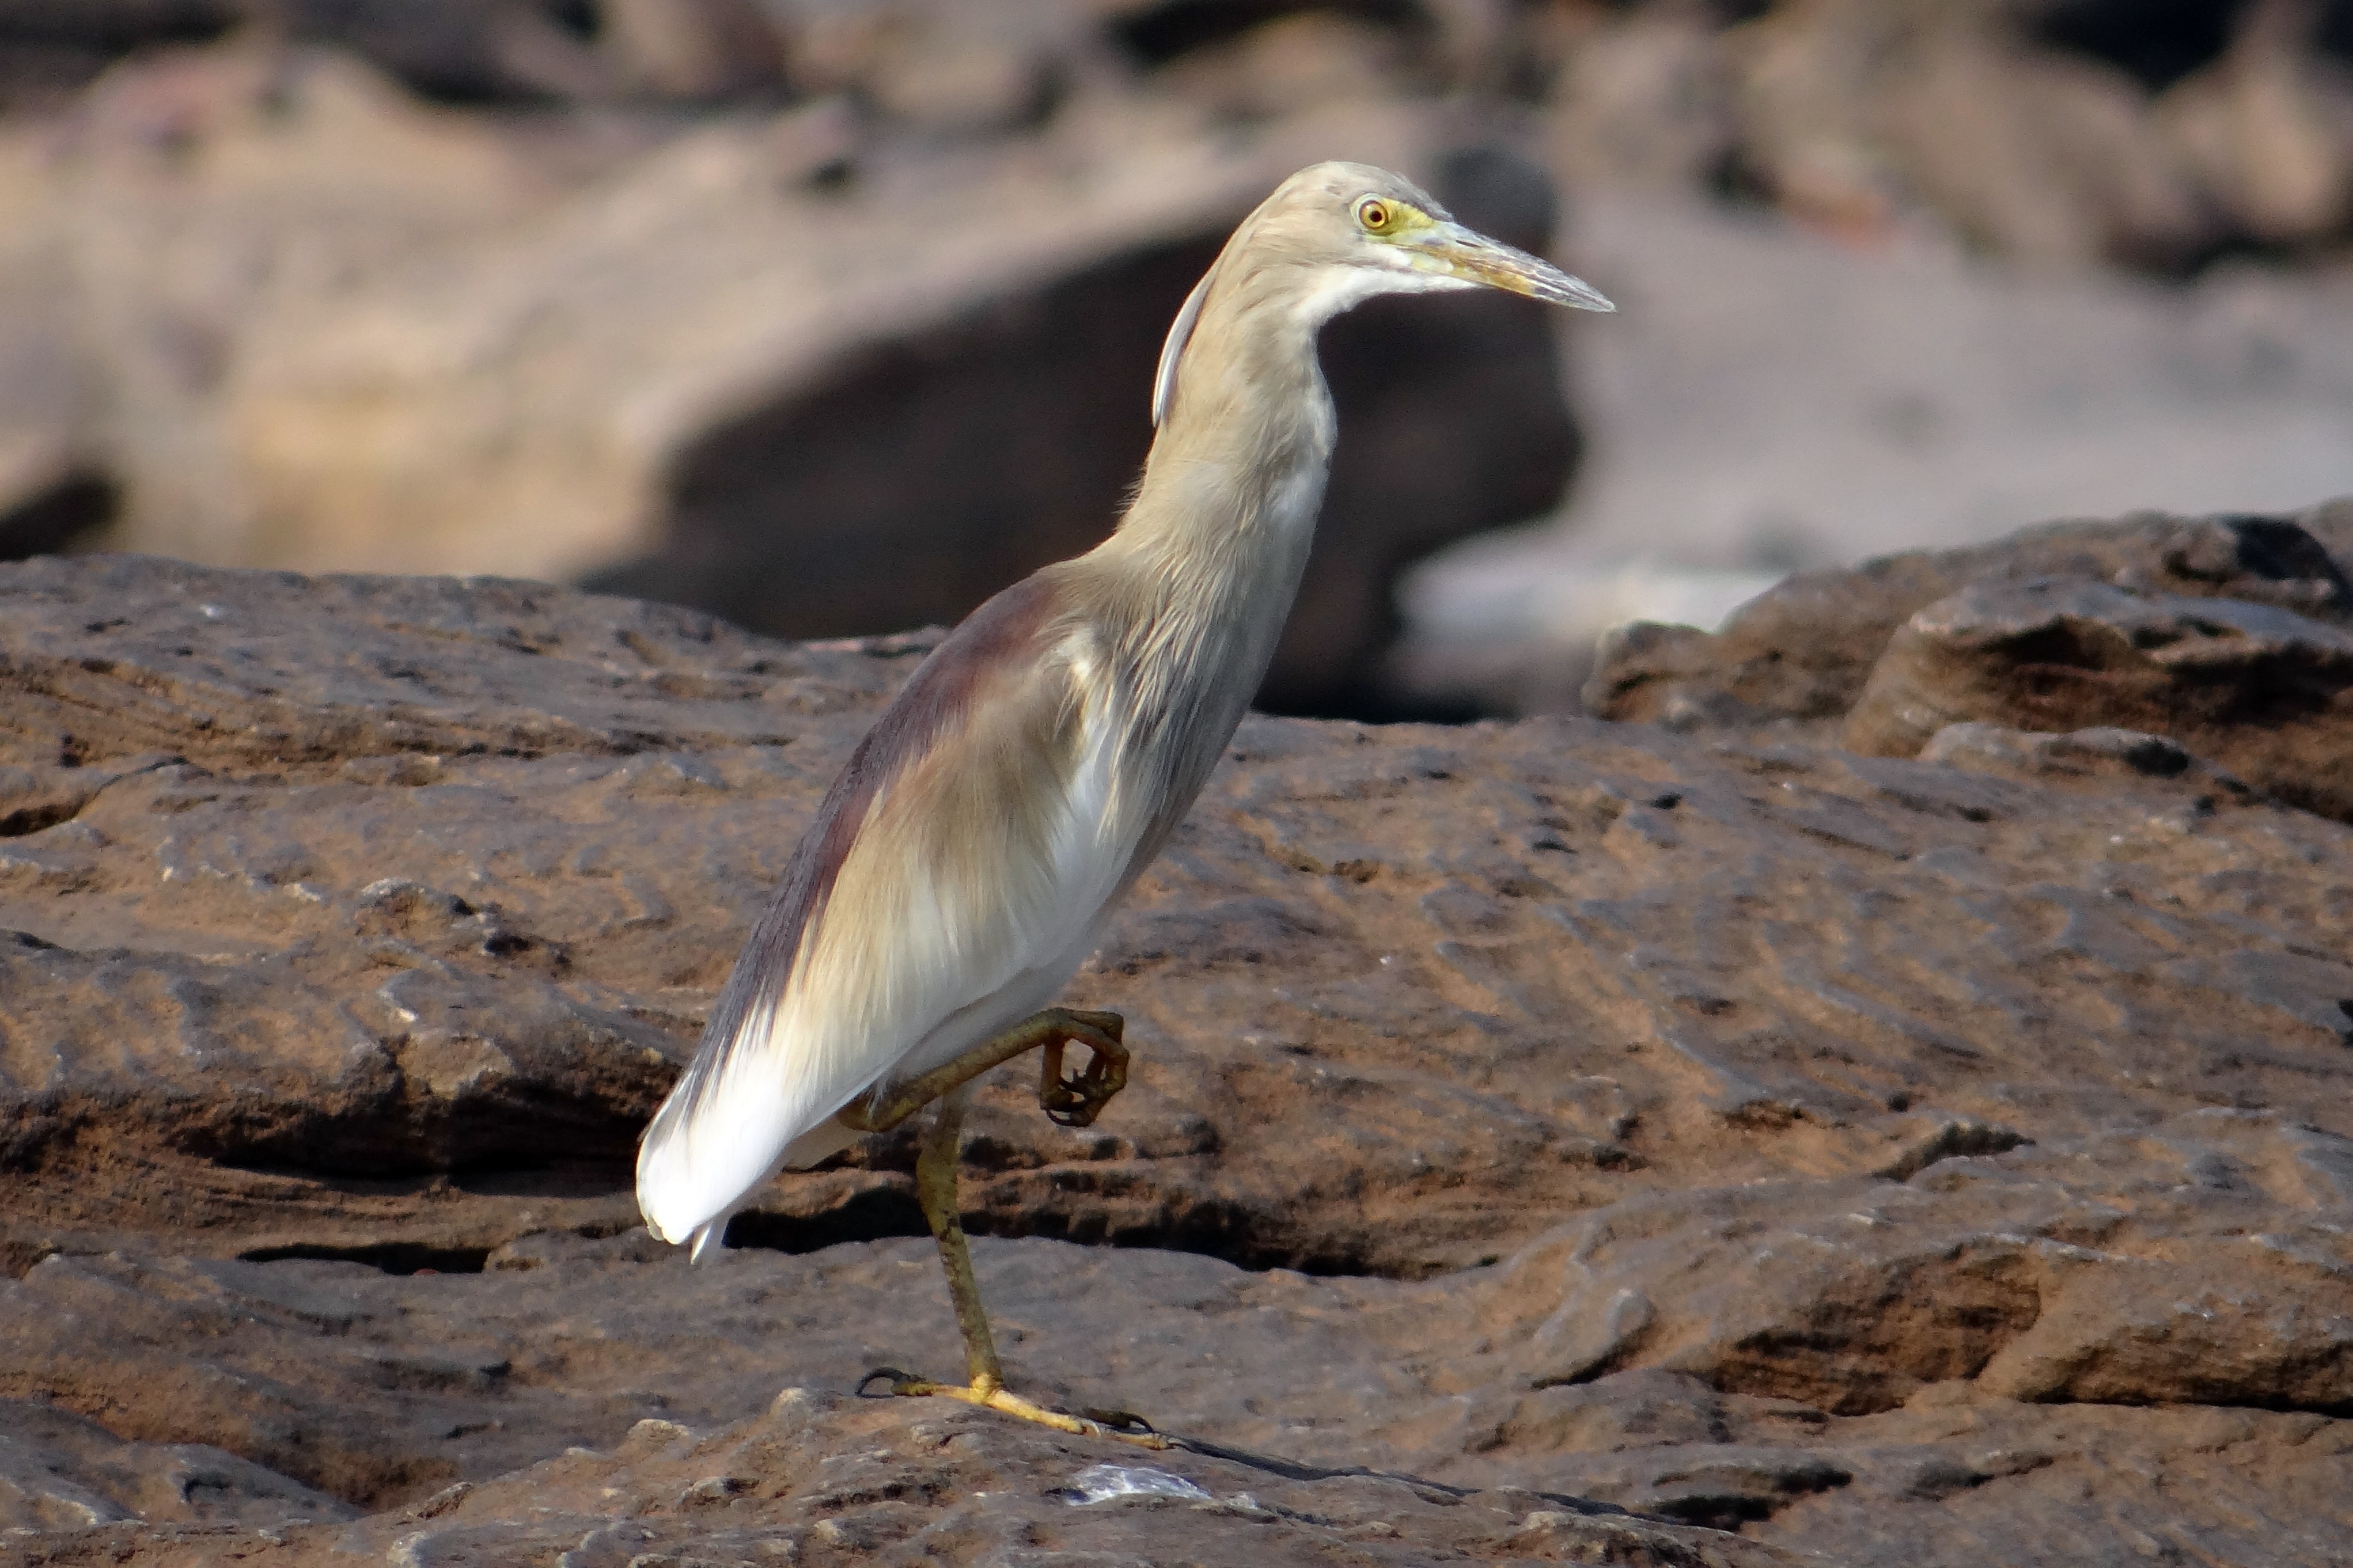
nature, bird, seabird, pond, wildlife, beak, fauna, vertebrate, india, egret, heron, booby, gannet, suliformes, paddybird, ardeola grayii, indian pond heron